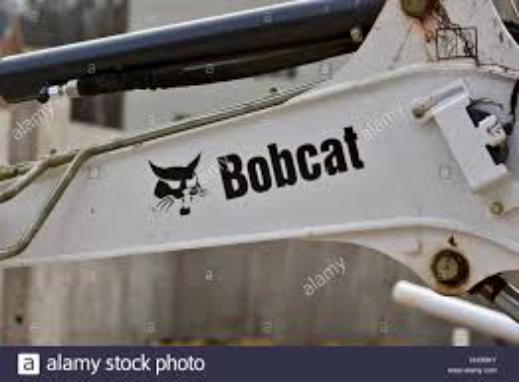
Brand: bobcat
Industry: Transportation